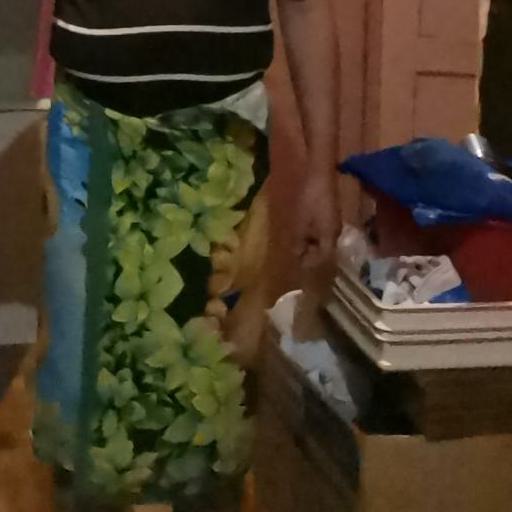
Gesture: no_gesture